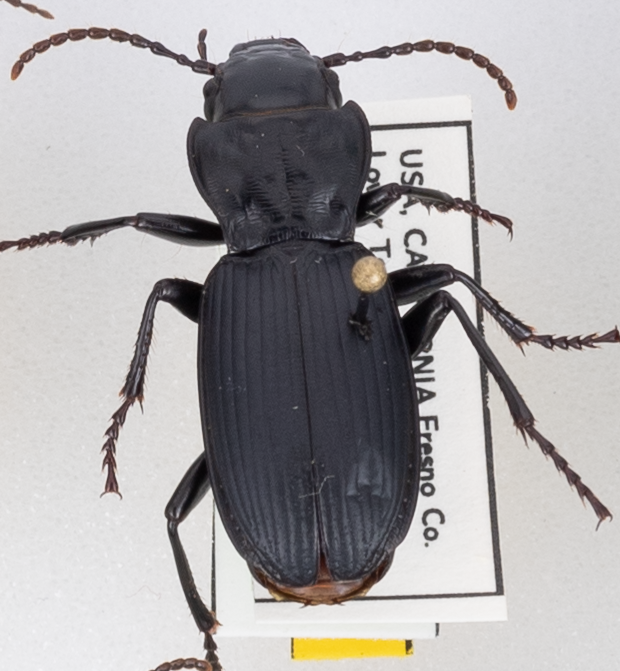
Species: Pterostichus lama
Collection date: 2021-07-20
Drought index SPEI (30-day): -2.09
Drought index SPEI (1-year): -2.09
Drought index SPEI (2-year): -2.09